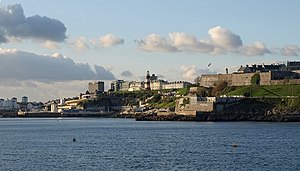
Plymouth
Plymouth er en by beliggende i Devon i det sydvestlige England med 267.918 indbyggere. Den er kendt for at være udgangspunkt for flere af Francis Drakes togter, og han blev valgt til borgmester i byen.